Central High School (San Juan, Puerto Rico)

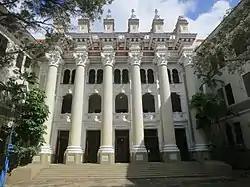
Central High School in San Juan

Central High School, also known as La Central or La Central High, is a school located in Santurce barrio of San Juan, Puerto Rico.